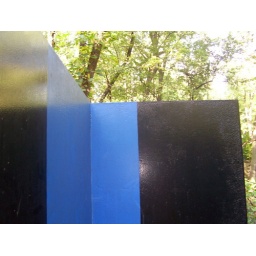
sculpture and trees in blue